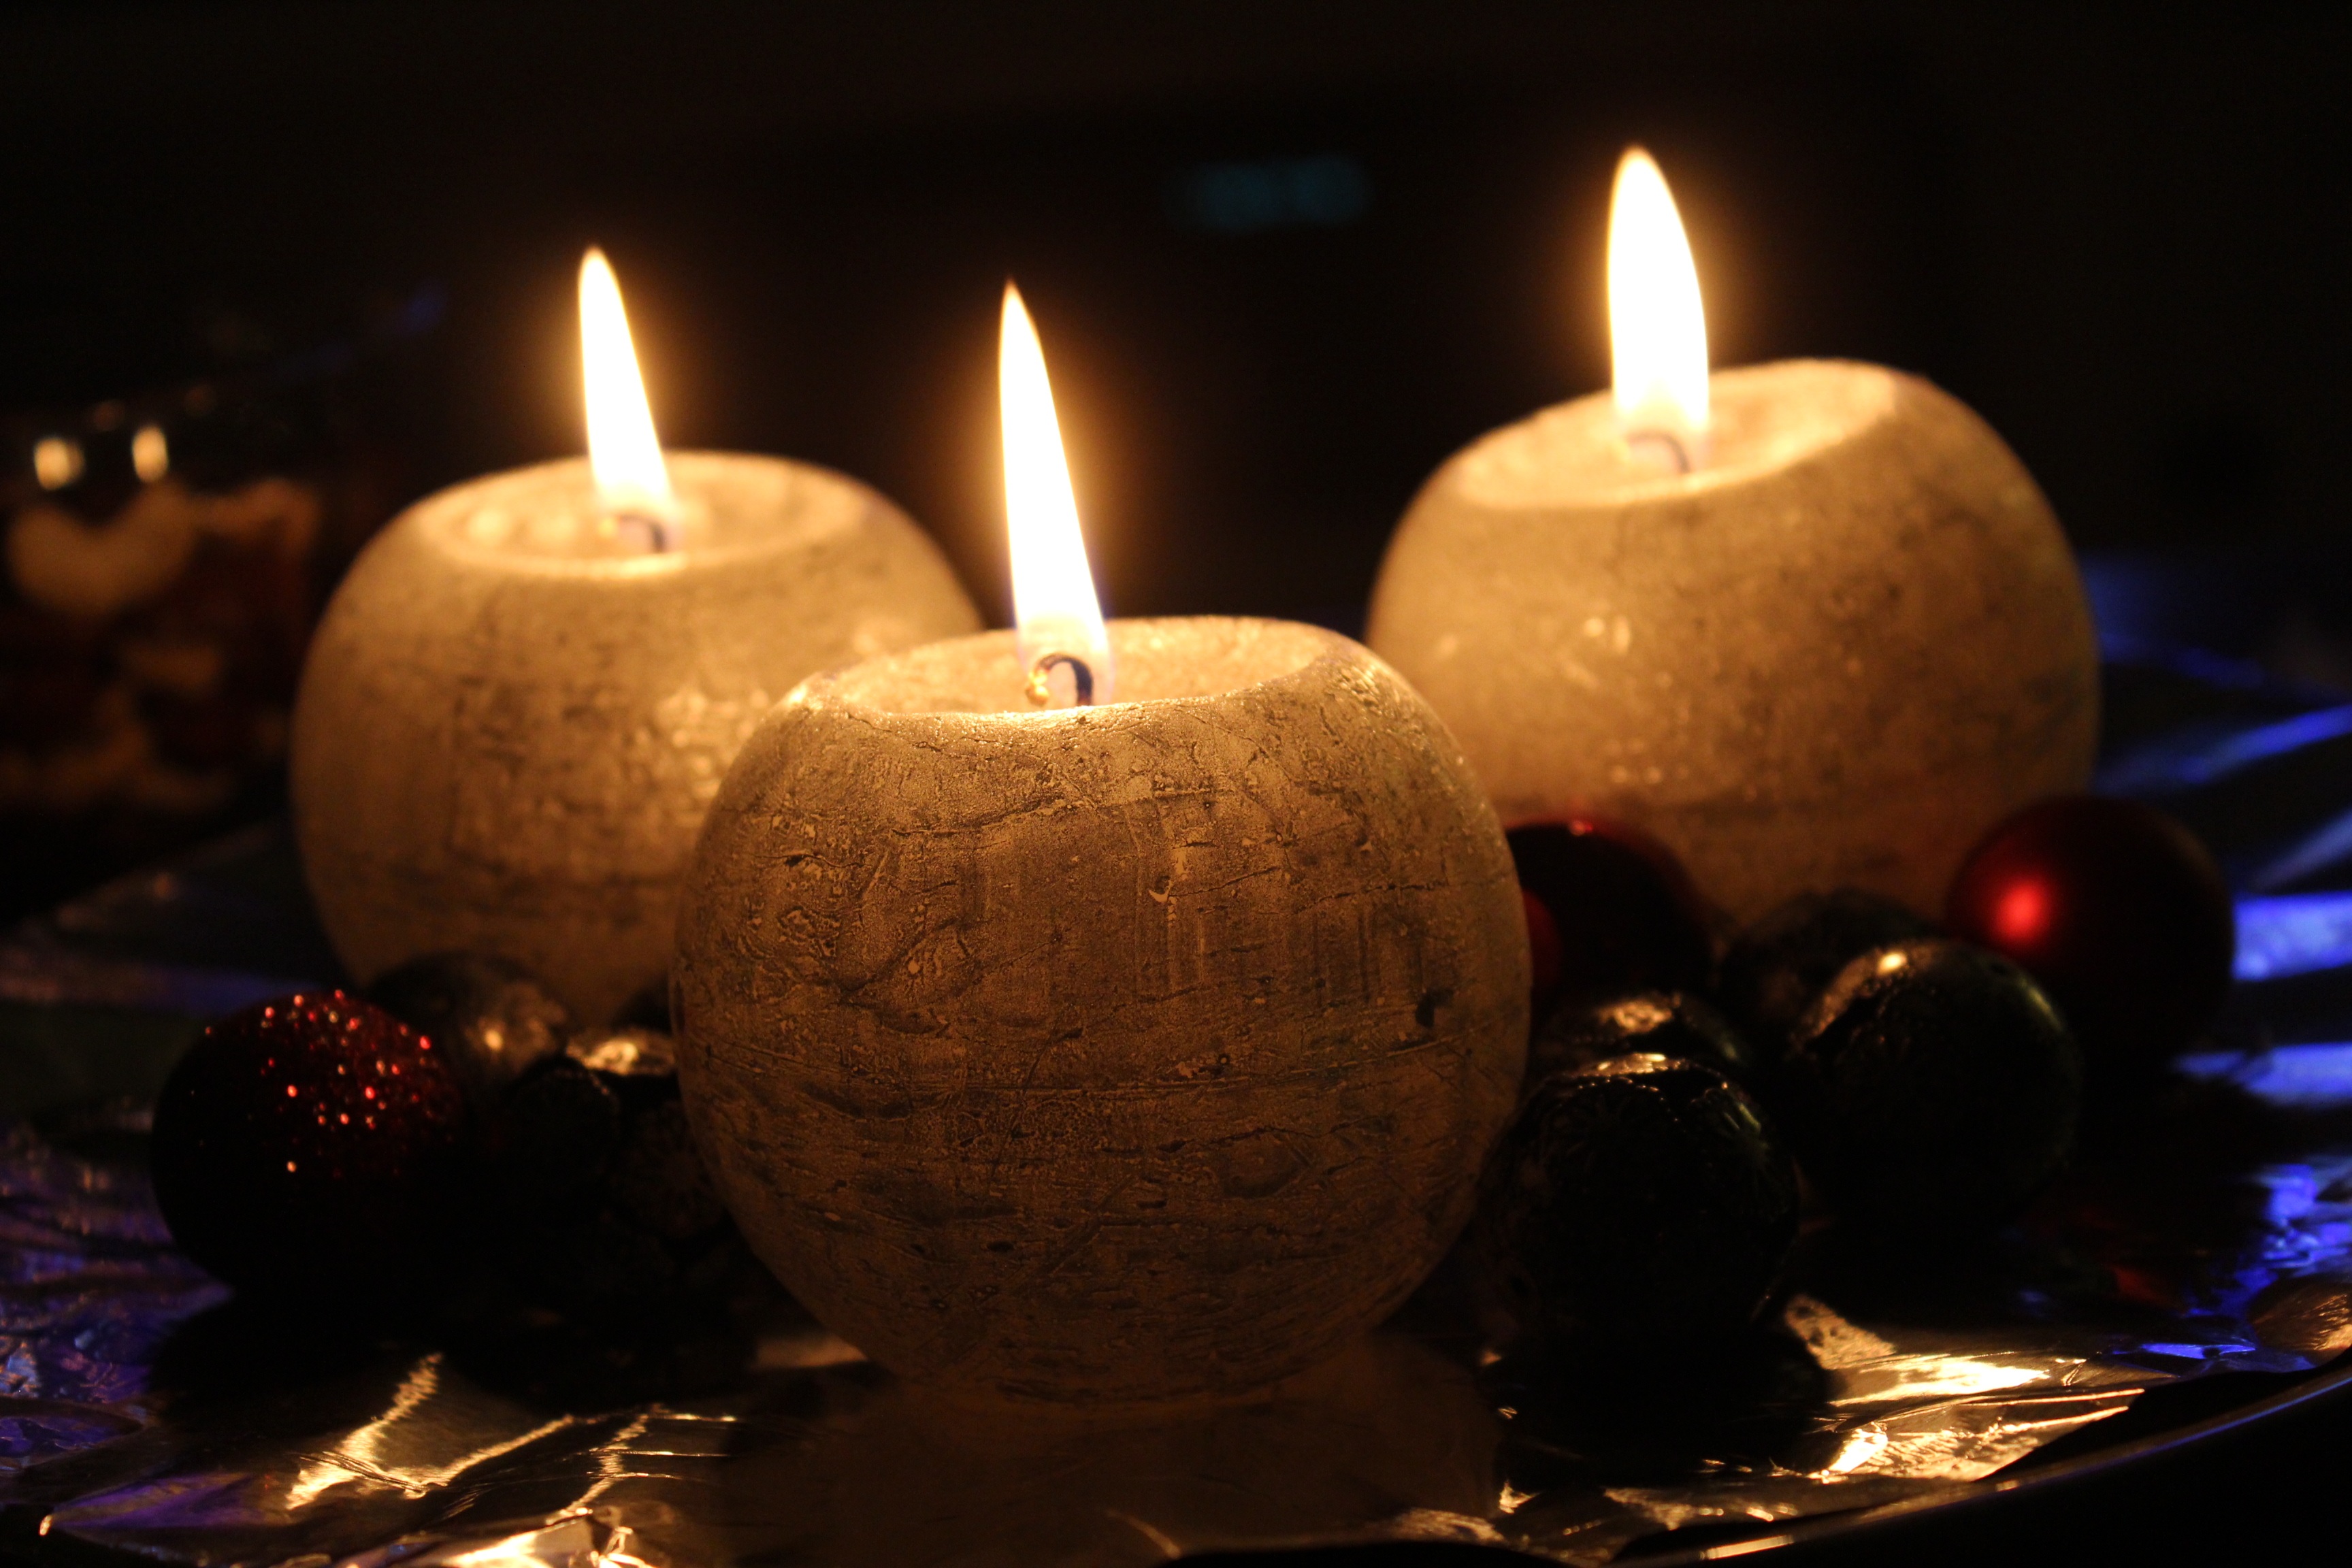
light, atmosphere, holiday, flame, candle, christmas, lighting, decor, christmas decoration, still life photography